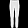
Label: Trouser